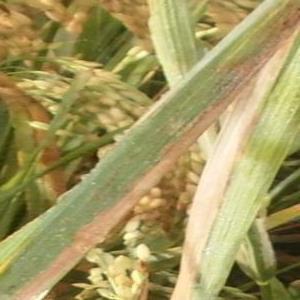
Disease: Bacterialblight